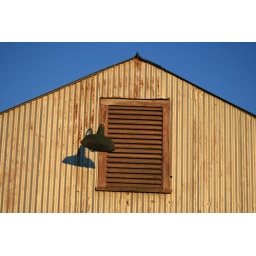
Old rusty building at Semiahmoo, in Blaine, WA.